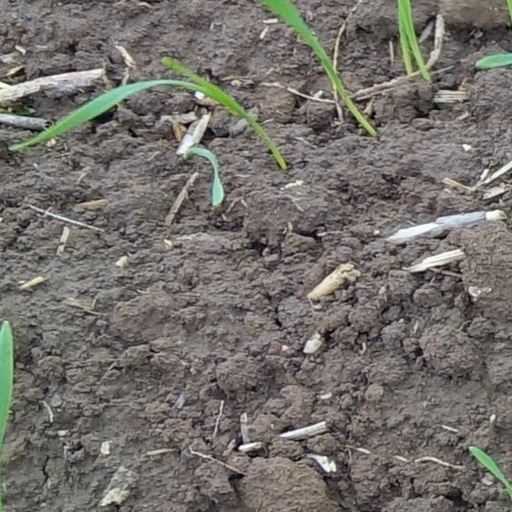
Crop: wheat